Dianne Feinstein

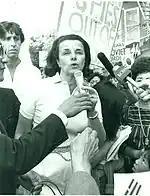

From 1955 to 1956, Feinstein was a fellow at the Coro Foundation in San Francisco, an organization that provides young people with political experience. Governor Pat Brown appointed her to the California Women's Parole Board in 1960. She served on the board until 1966.